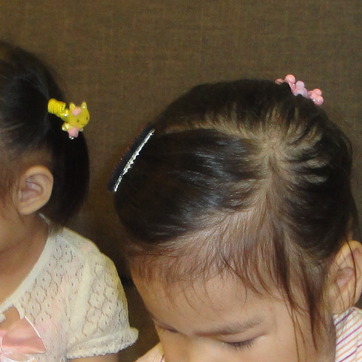
Material: hair